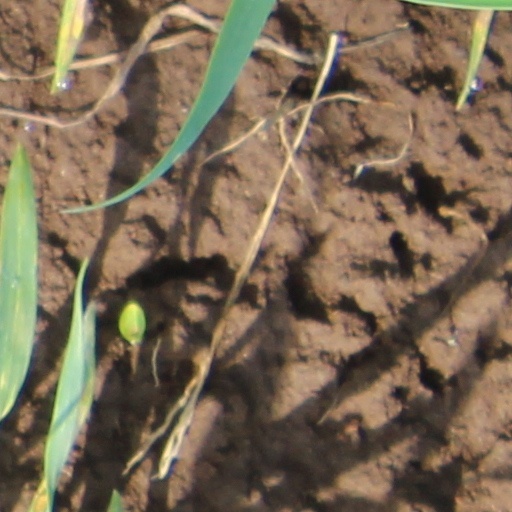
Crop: wheat